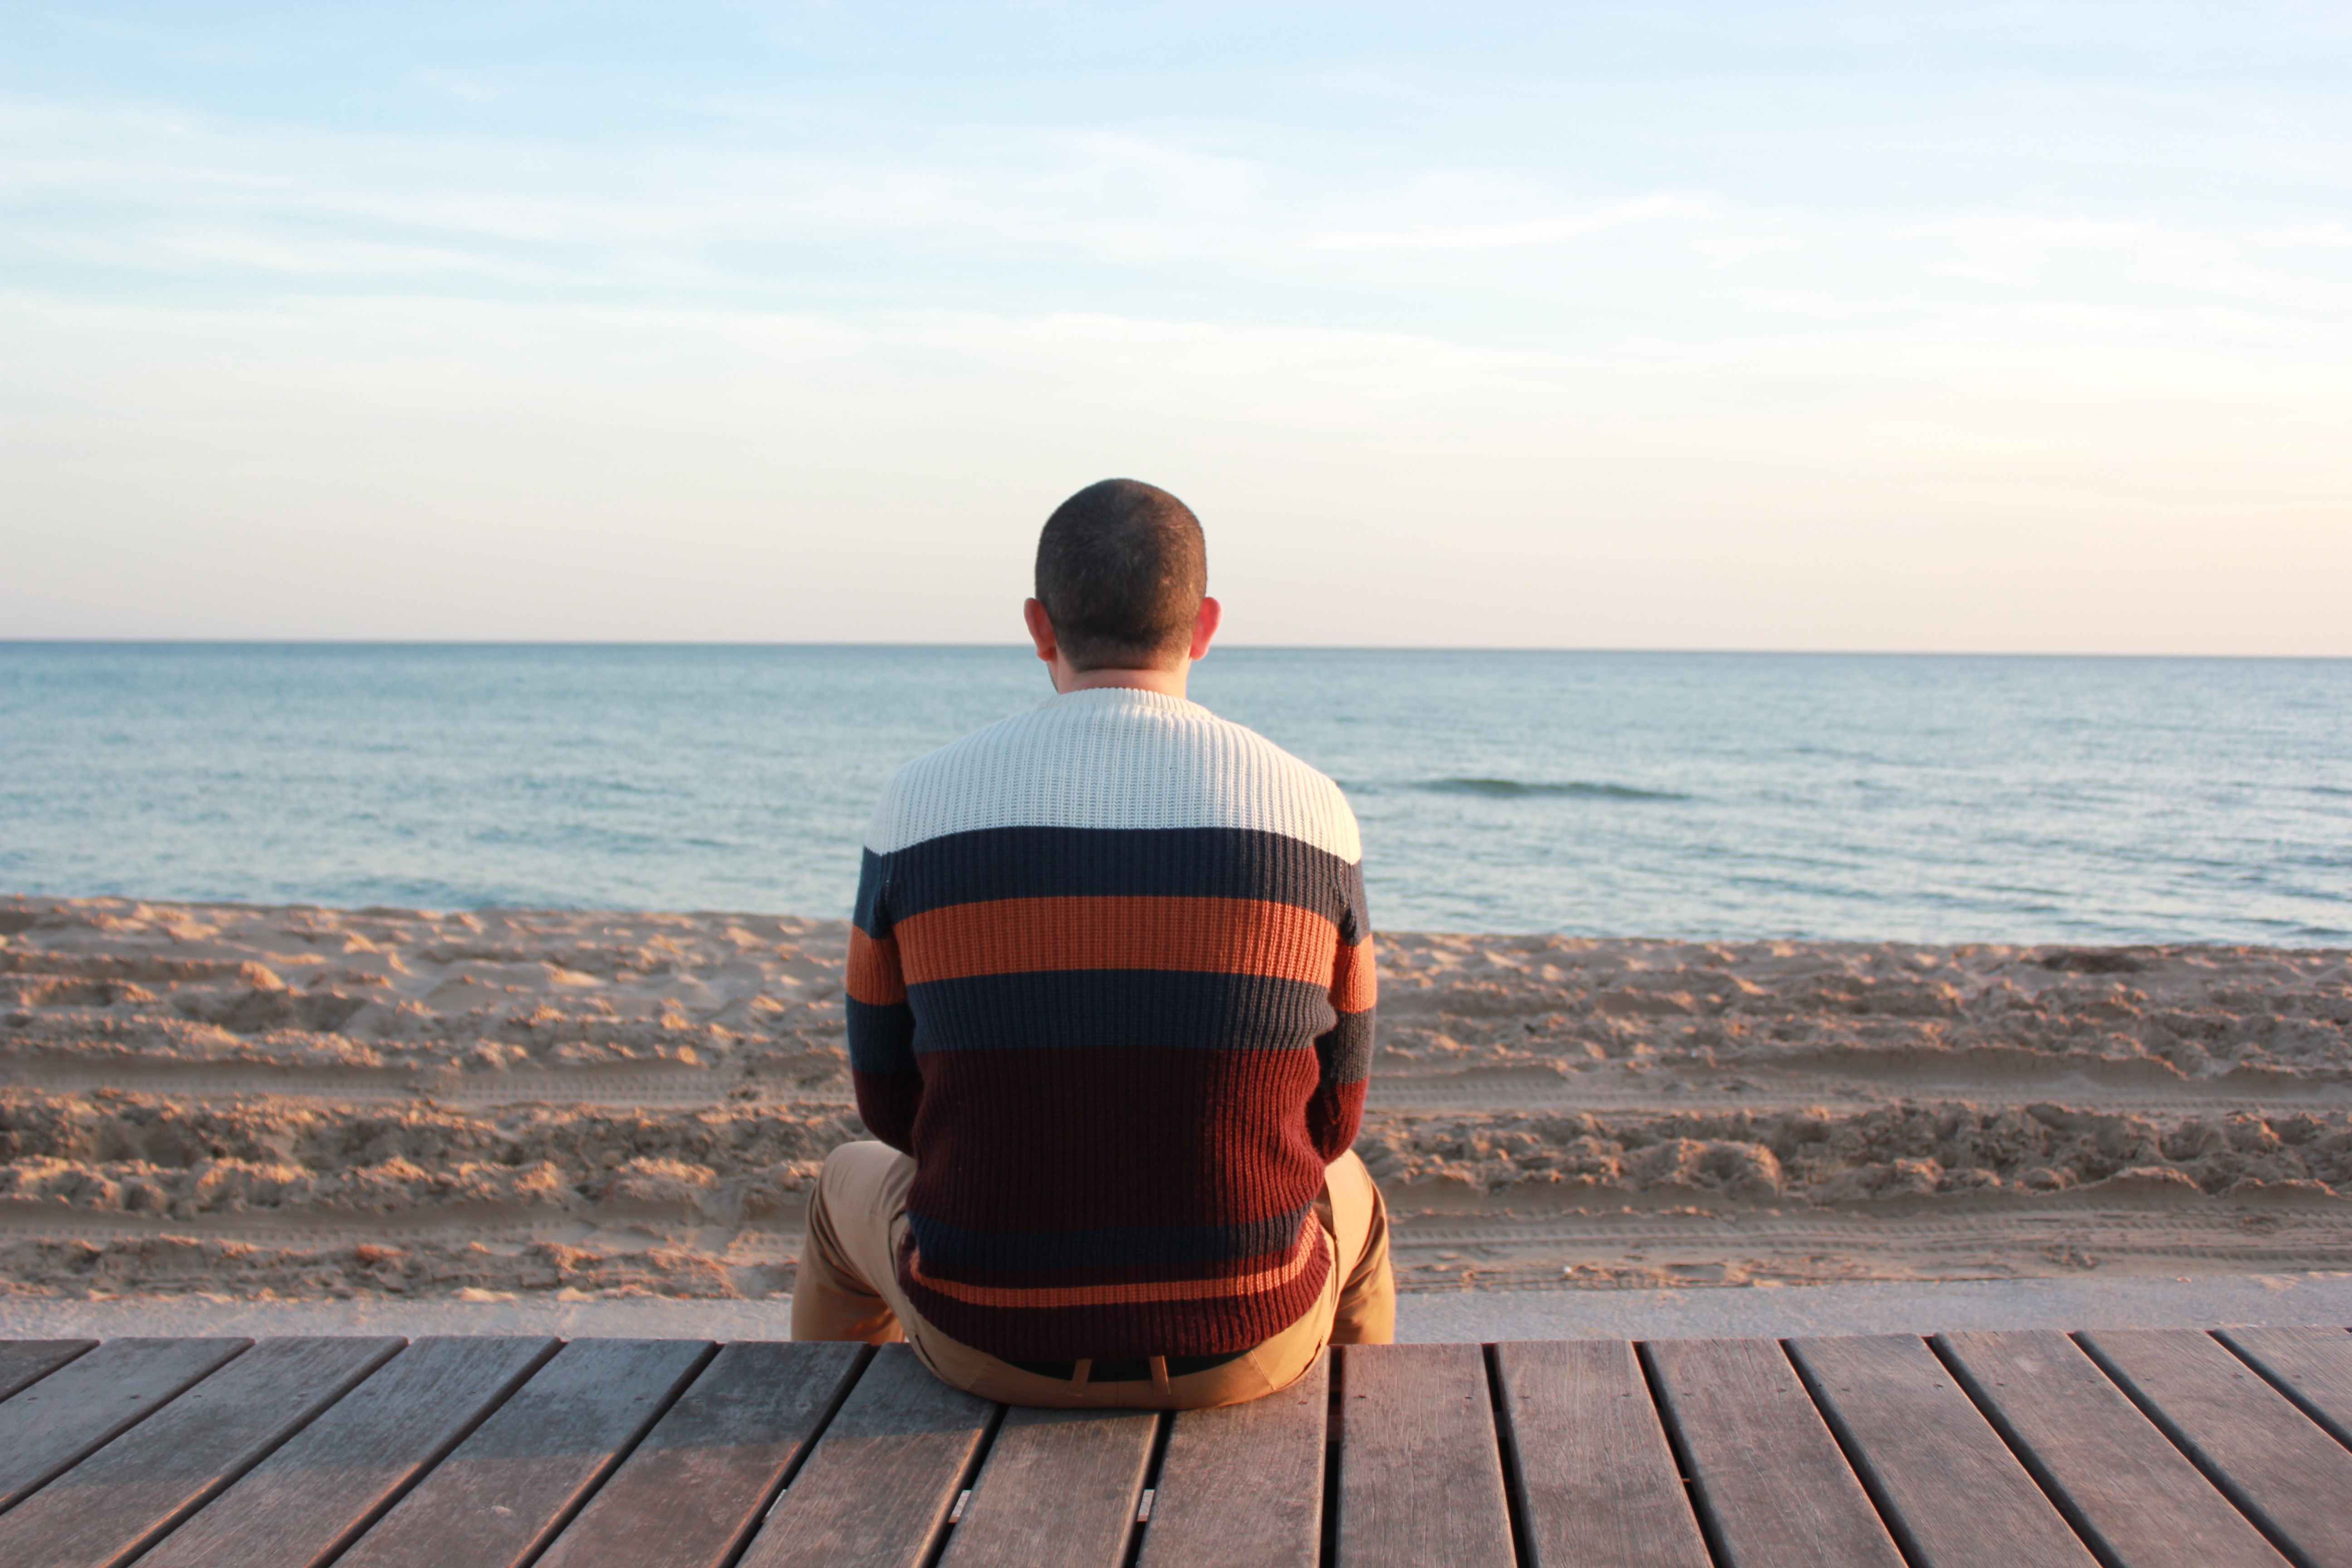
man, beach, sea, coast, ocean, horizon, person, people, morning, shore, boy, vacation, travel, portrait, sitting, bay, outdoors, joy, human positions